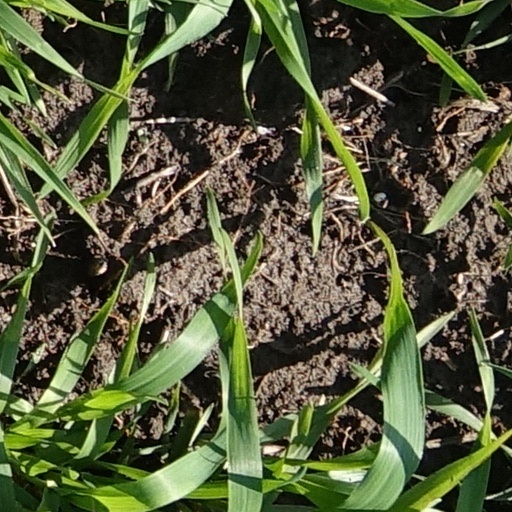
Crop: wheat